Monoglyceride

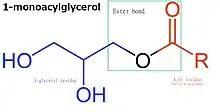
Molecular structure of 1-monoacylglycerol

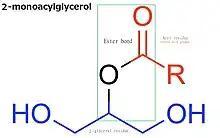
Molecular structure of 2-monoacylglycerol

Monoglycerides (also: acylglycerols or monoacylglycerols) are a class of glycerides which are composed of a molecule of glycerol linked to a fatty acid via an ester bond. As glycerol contains both primary and secondary alcohol groups two different types of monoglycerides may be formed; 1-monoacylglycerols where the fatty acid is attached to a primary alcohol, or a 2-monoacylglycerols where the fatty acid is attached to the secondary alcohol.